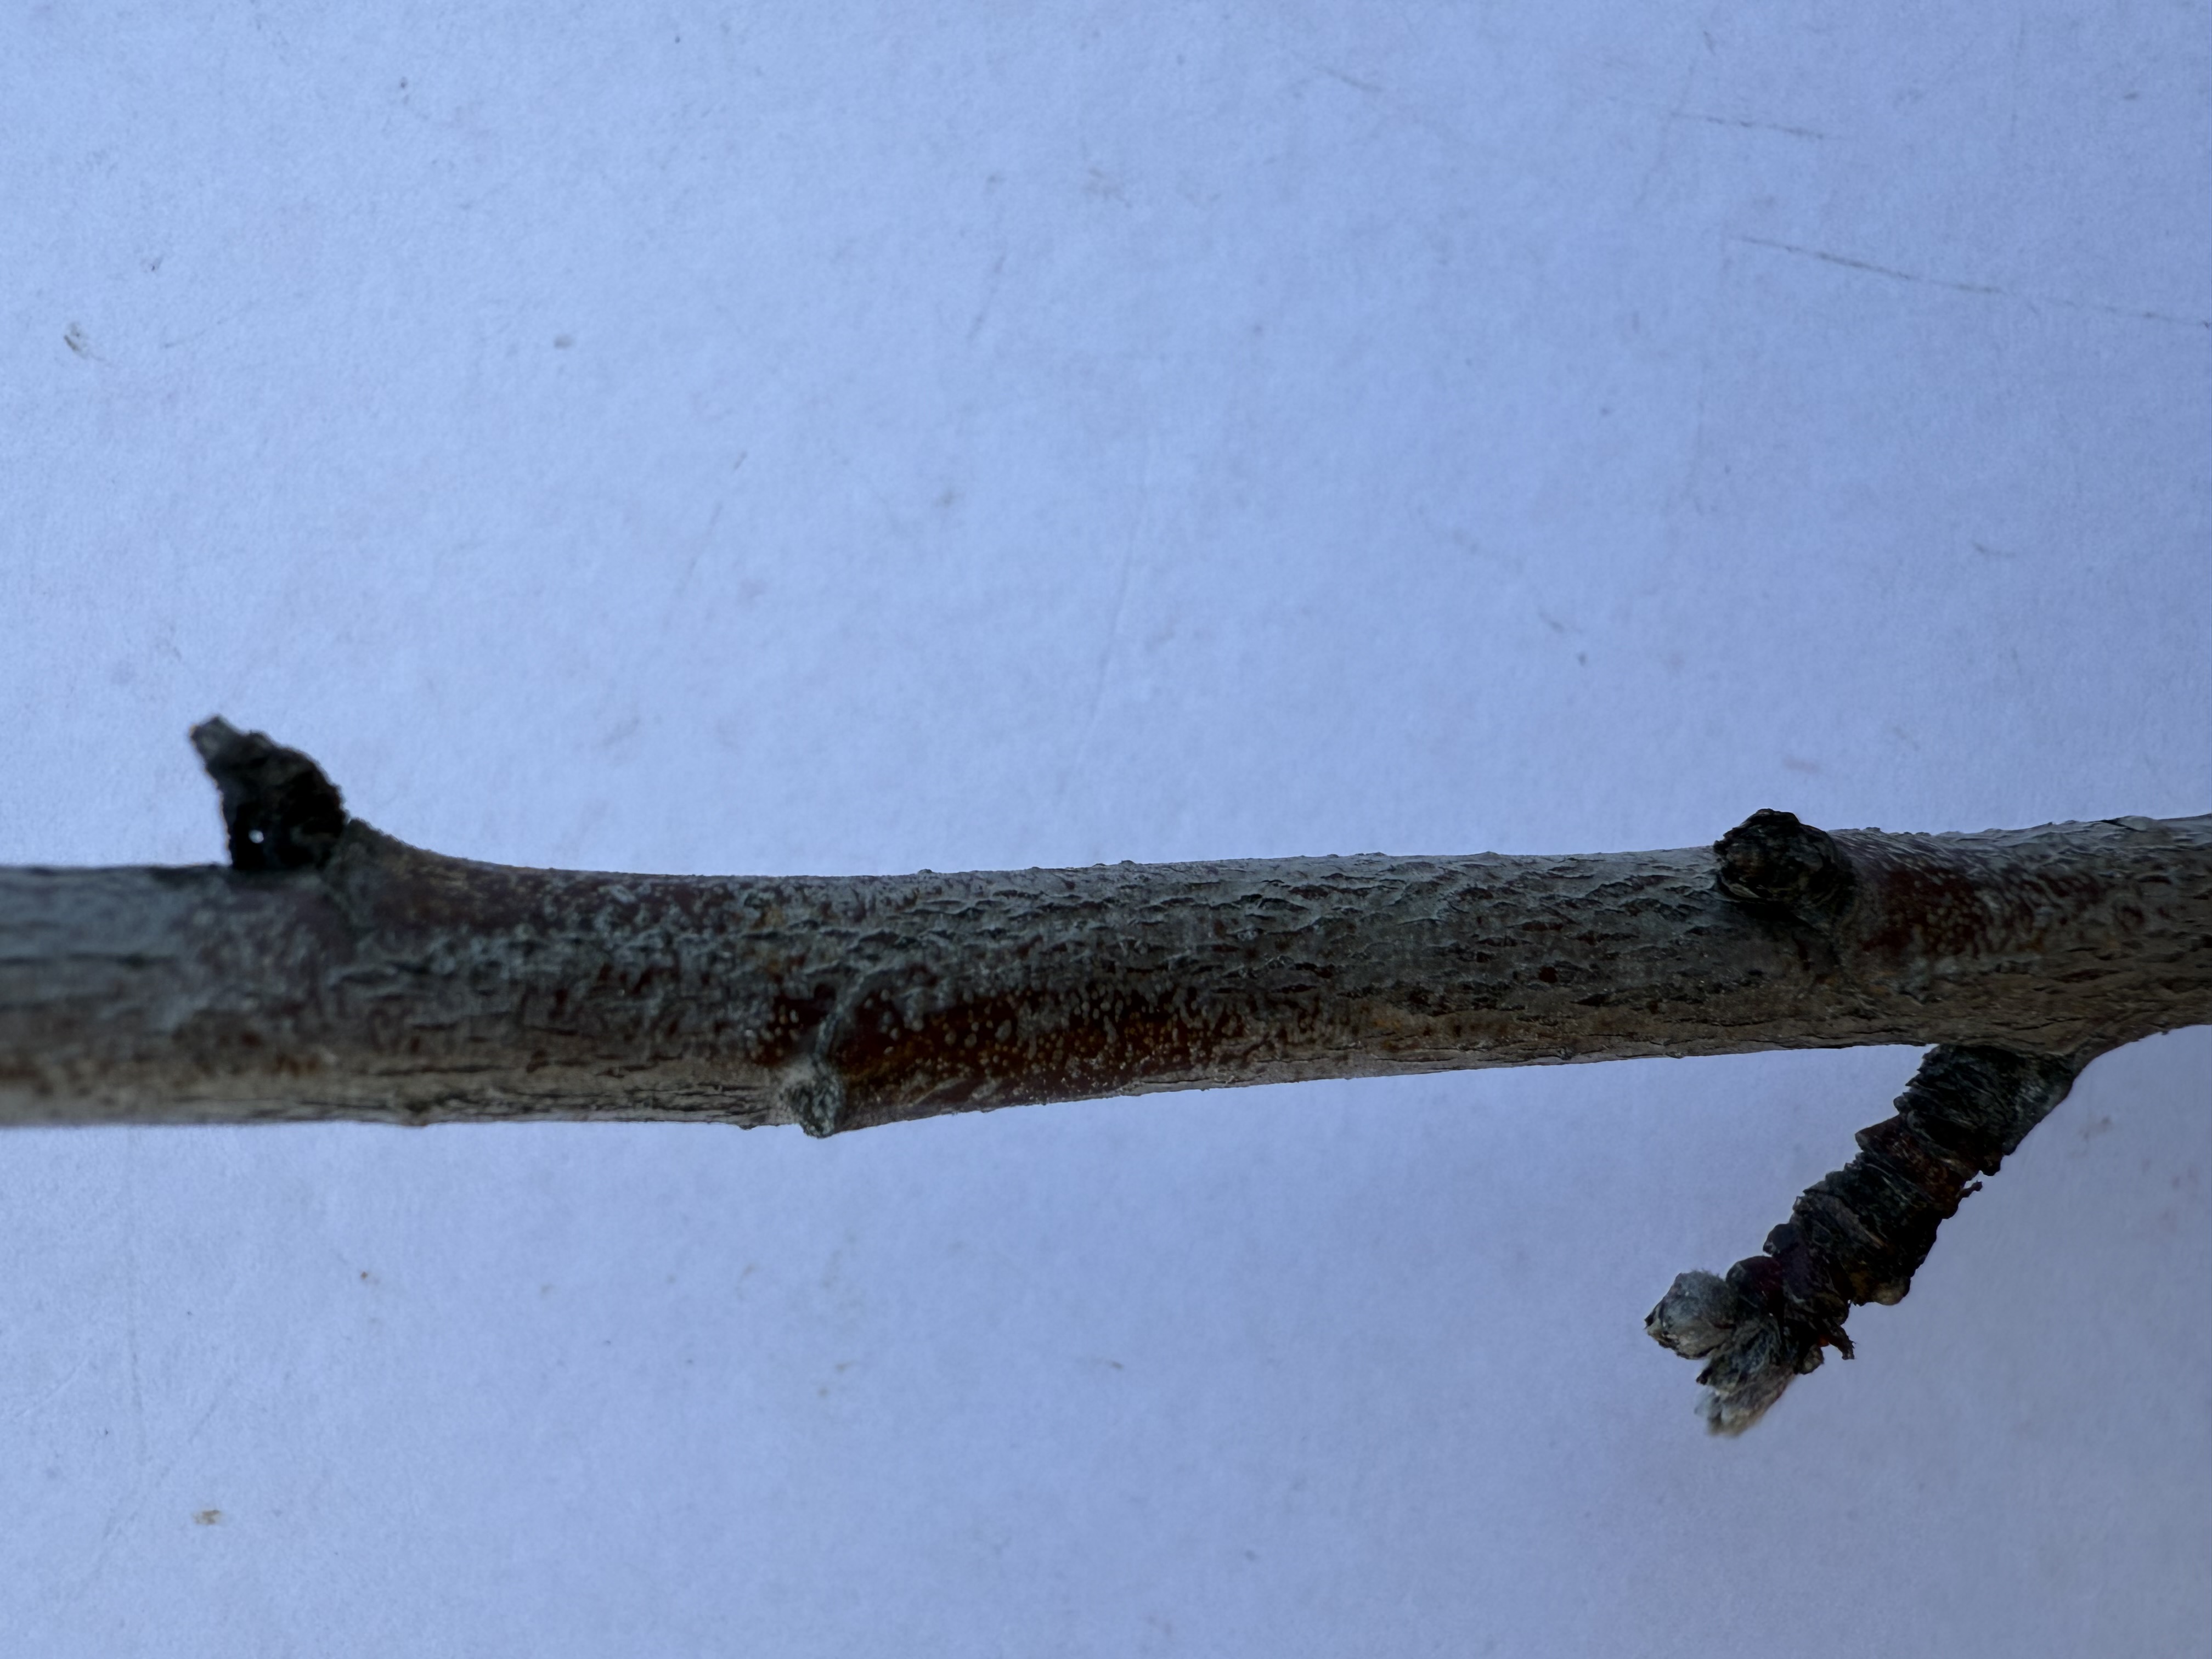
Variety: Red Haven Peach